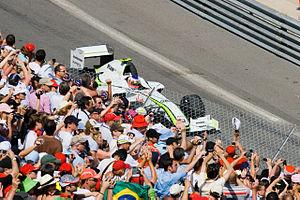
La Brawn BGP 001, engagée dans le cadre du championnat du monde de Formule 1 2009, est l'unique monoplace de Formule 1 construite par l'écurie britannique Brawn GP Formula One Team et conçue par les ingénieurs Ross Brawn, Jörg Zander et Loïc Bigois. Elle est confiée au Britannique Jenson Button et au Brésilien Rubens Barrichello. Le Britannique Anthony Davidson en est le pilote essayeur.